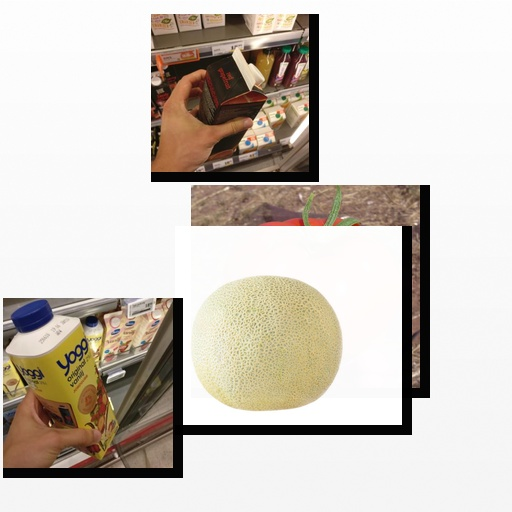
Food items: tomato, red_grapefruit_juice, strawberry_yoghurt, cantaloupe